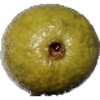
Label: guava